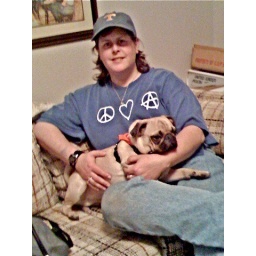
Rascal is relaxing while I give dad computer advice in his office